The Third Girl from the Left

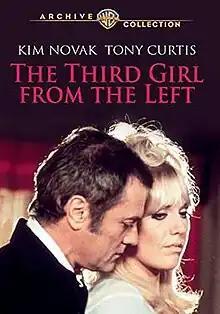

The Third Girl From the Left is a 1973 American made-for-television drama film directed by Peter Medak, written by Dory Previn, and starring Kim Novak and Tony Curtis.